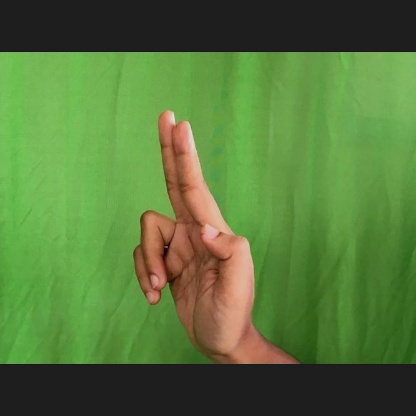
Mudra: Ardhapathaka